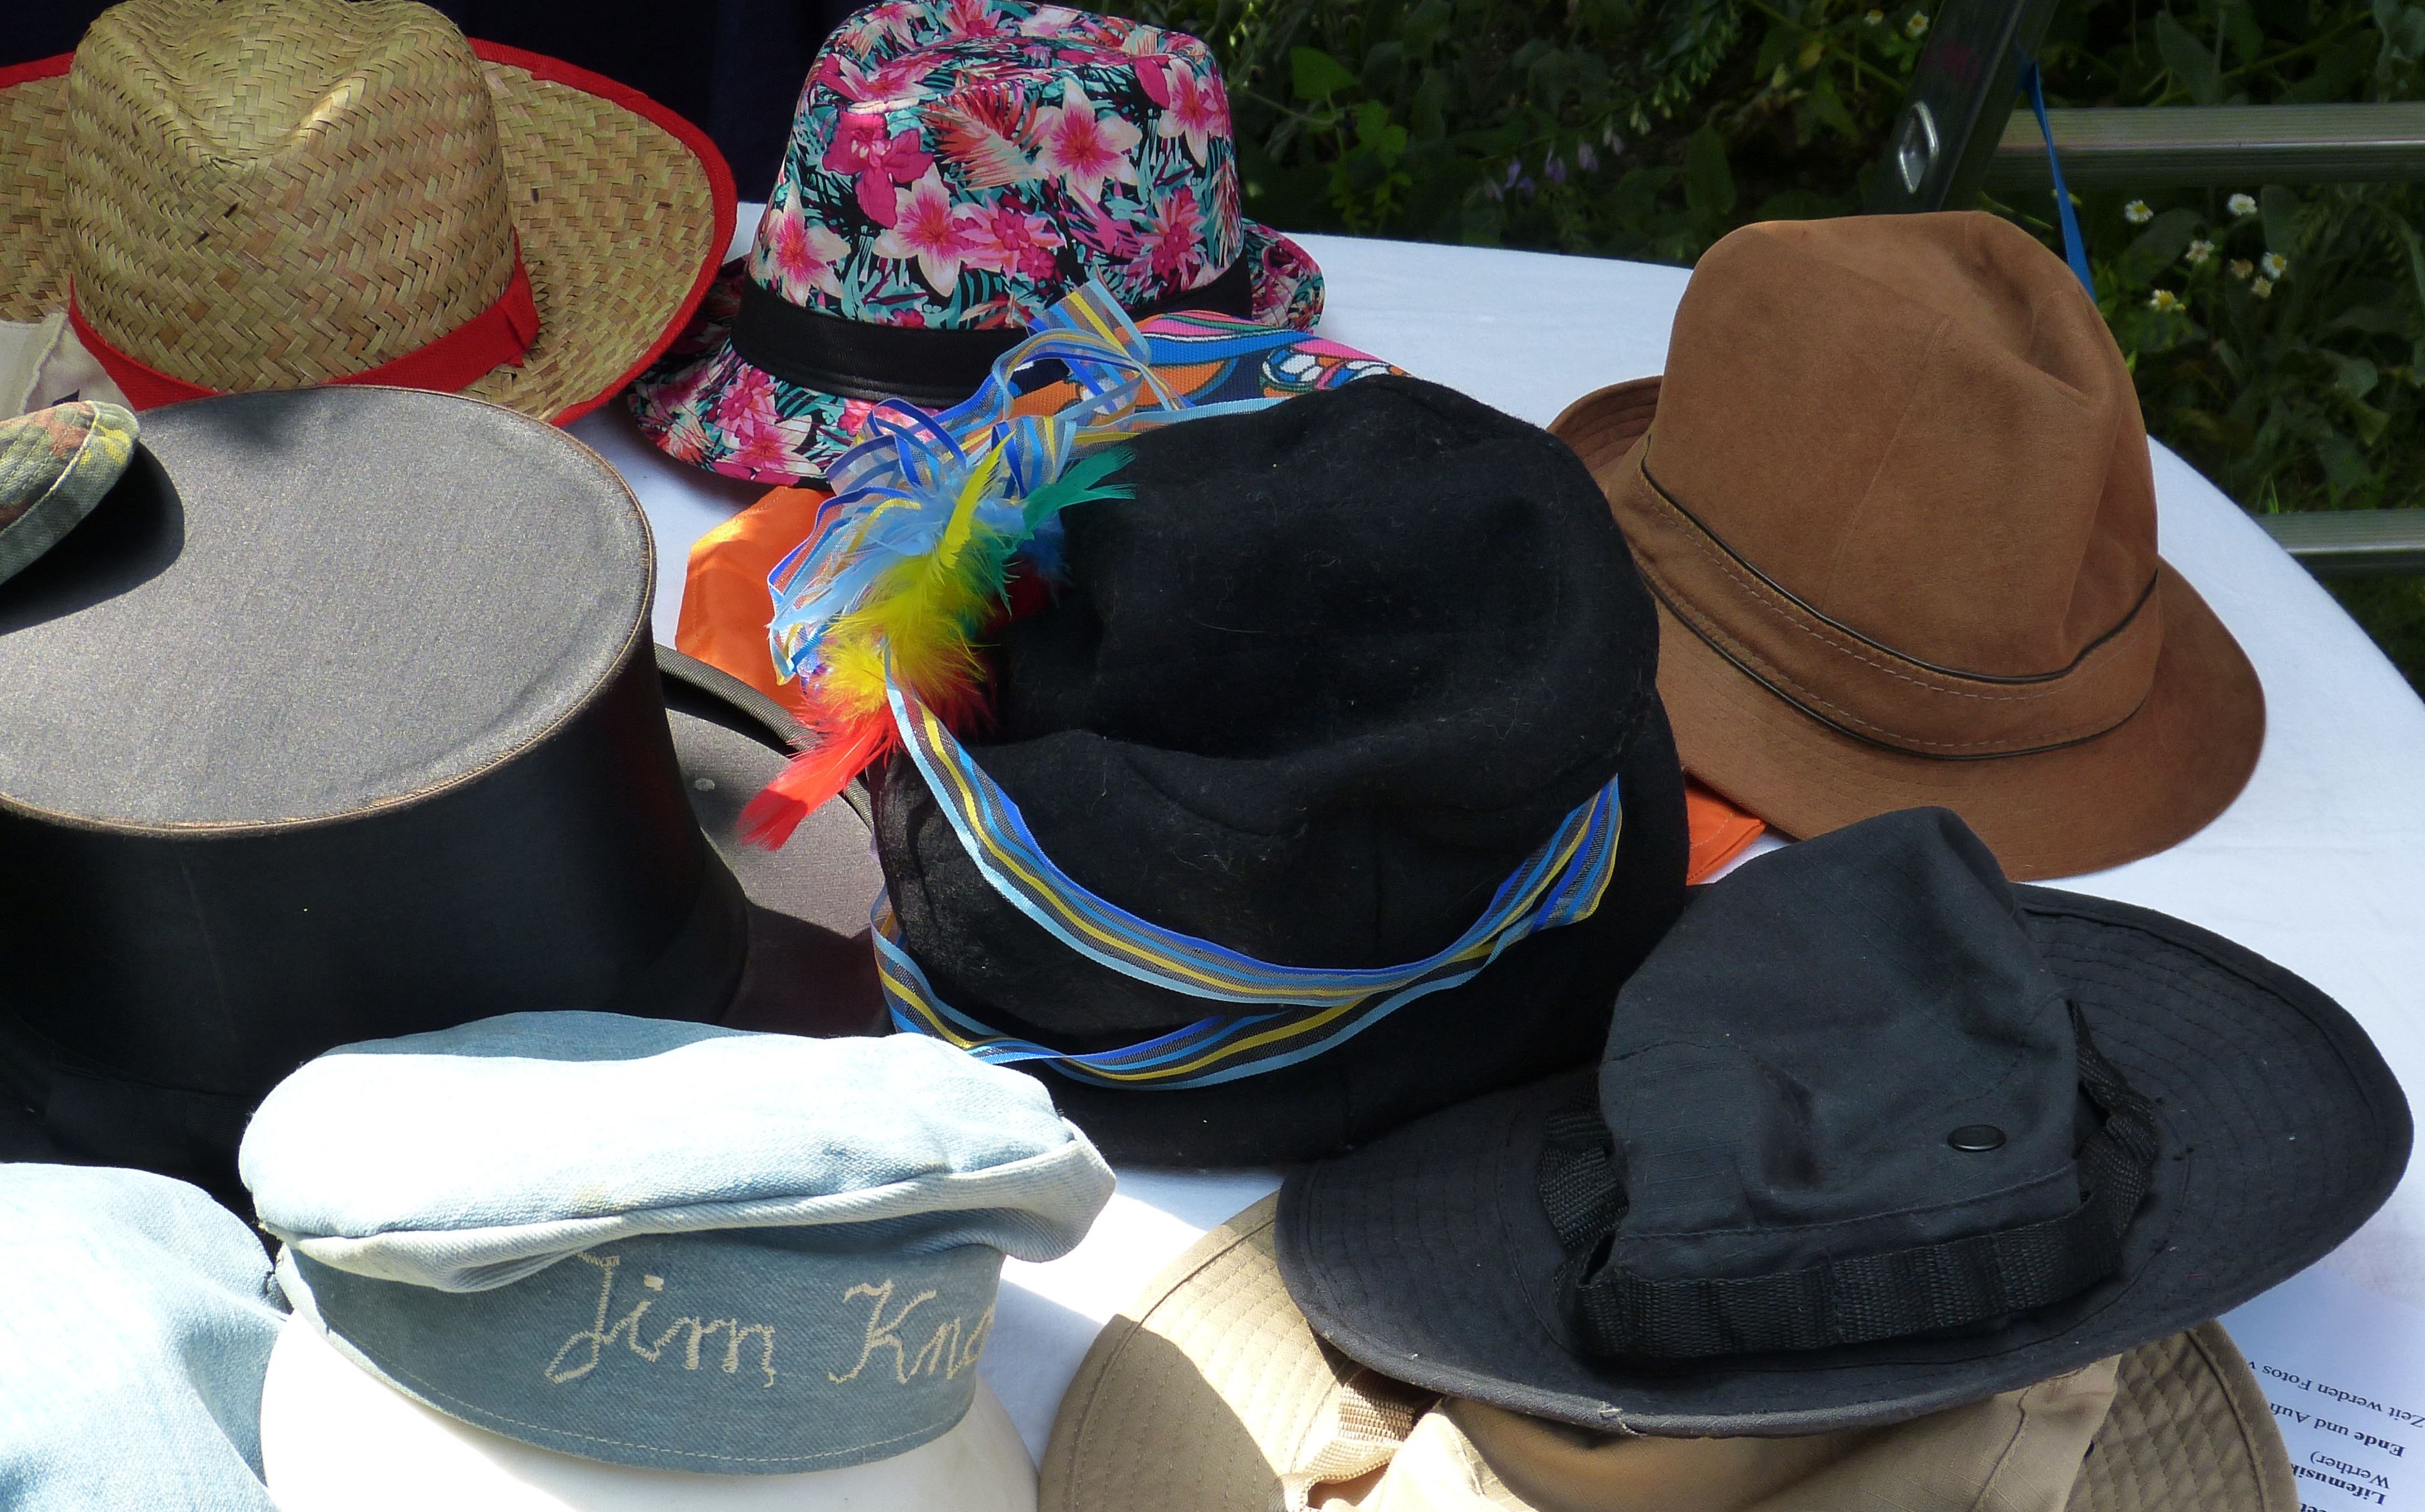
table, color, hat, blue, clothing, headgear, straw hat, art, cap, head, headwear, hats, fashionable, women's hat, fashion accessory